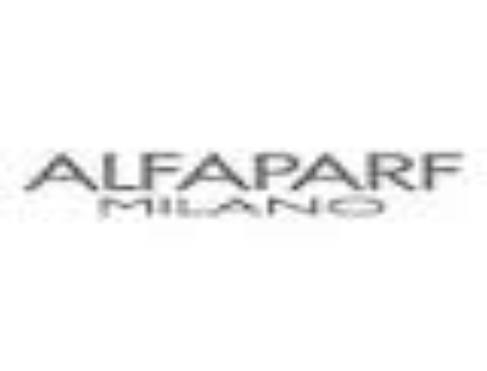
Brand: ALFAPARF
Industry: Necessities